Kesang Choden (queen)

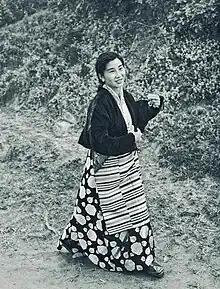
Kesang Choden in 1950

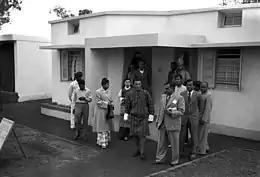
Kesang Choden behind her husband, Jigme Dorji Wangchuck, on 30 January 1954.

Ashi Kesang Choden (born 21 May 1930) is the widow of King Jigme Dorji Wangchuck. She participates in royal duties of her own accord. She is the only queen grandmother in the world. In Bhutan she is called "The Royal Grandmother".